Lunar regolith simulant

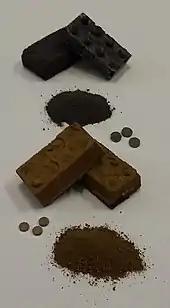
Geopolymers from lunar (JSC-1A) and Martian (JSC MARS-1A) dust simulants produced at the University of Birmingham

In the run-up to the Apollo program, crushed terrestrial rocks were first used to simulate the anticipated soils that astronauts would encounter on the lunar surface. In some cases the properties of these early simulants were substantially different from actual lunar soil, and the issues associated with the pervasive, fine-grained, sharp dust grains on the Moon came as a surprise.